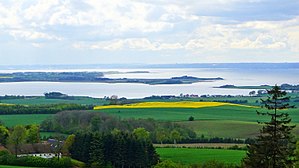
Stabelhøje
Udsigt fra Stabelhøje, sydvest hen over Knebel Vig og Aarhus Bugten mod Aarhus og Jyllands kyst i vest.
Retning Knebel Vig
Stabelhøje eller Stabel Høje er to bronzealderhøje på 135 meter og 133 meter over havet ved landsbyen Agri i Mols Bjerge på det sydlige Djursland. Højene stammer fra den tidlige bronzealder 1800 - 1000 år før vor tidsregningen. Stabelhøje er et af de fire mest kendte udsigtspunkter i Mols Bjerge. De tre andre er Agri Baunehøj, Trehøje, og Ellemandsbjerg.